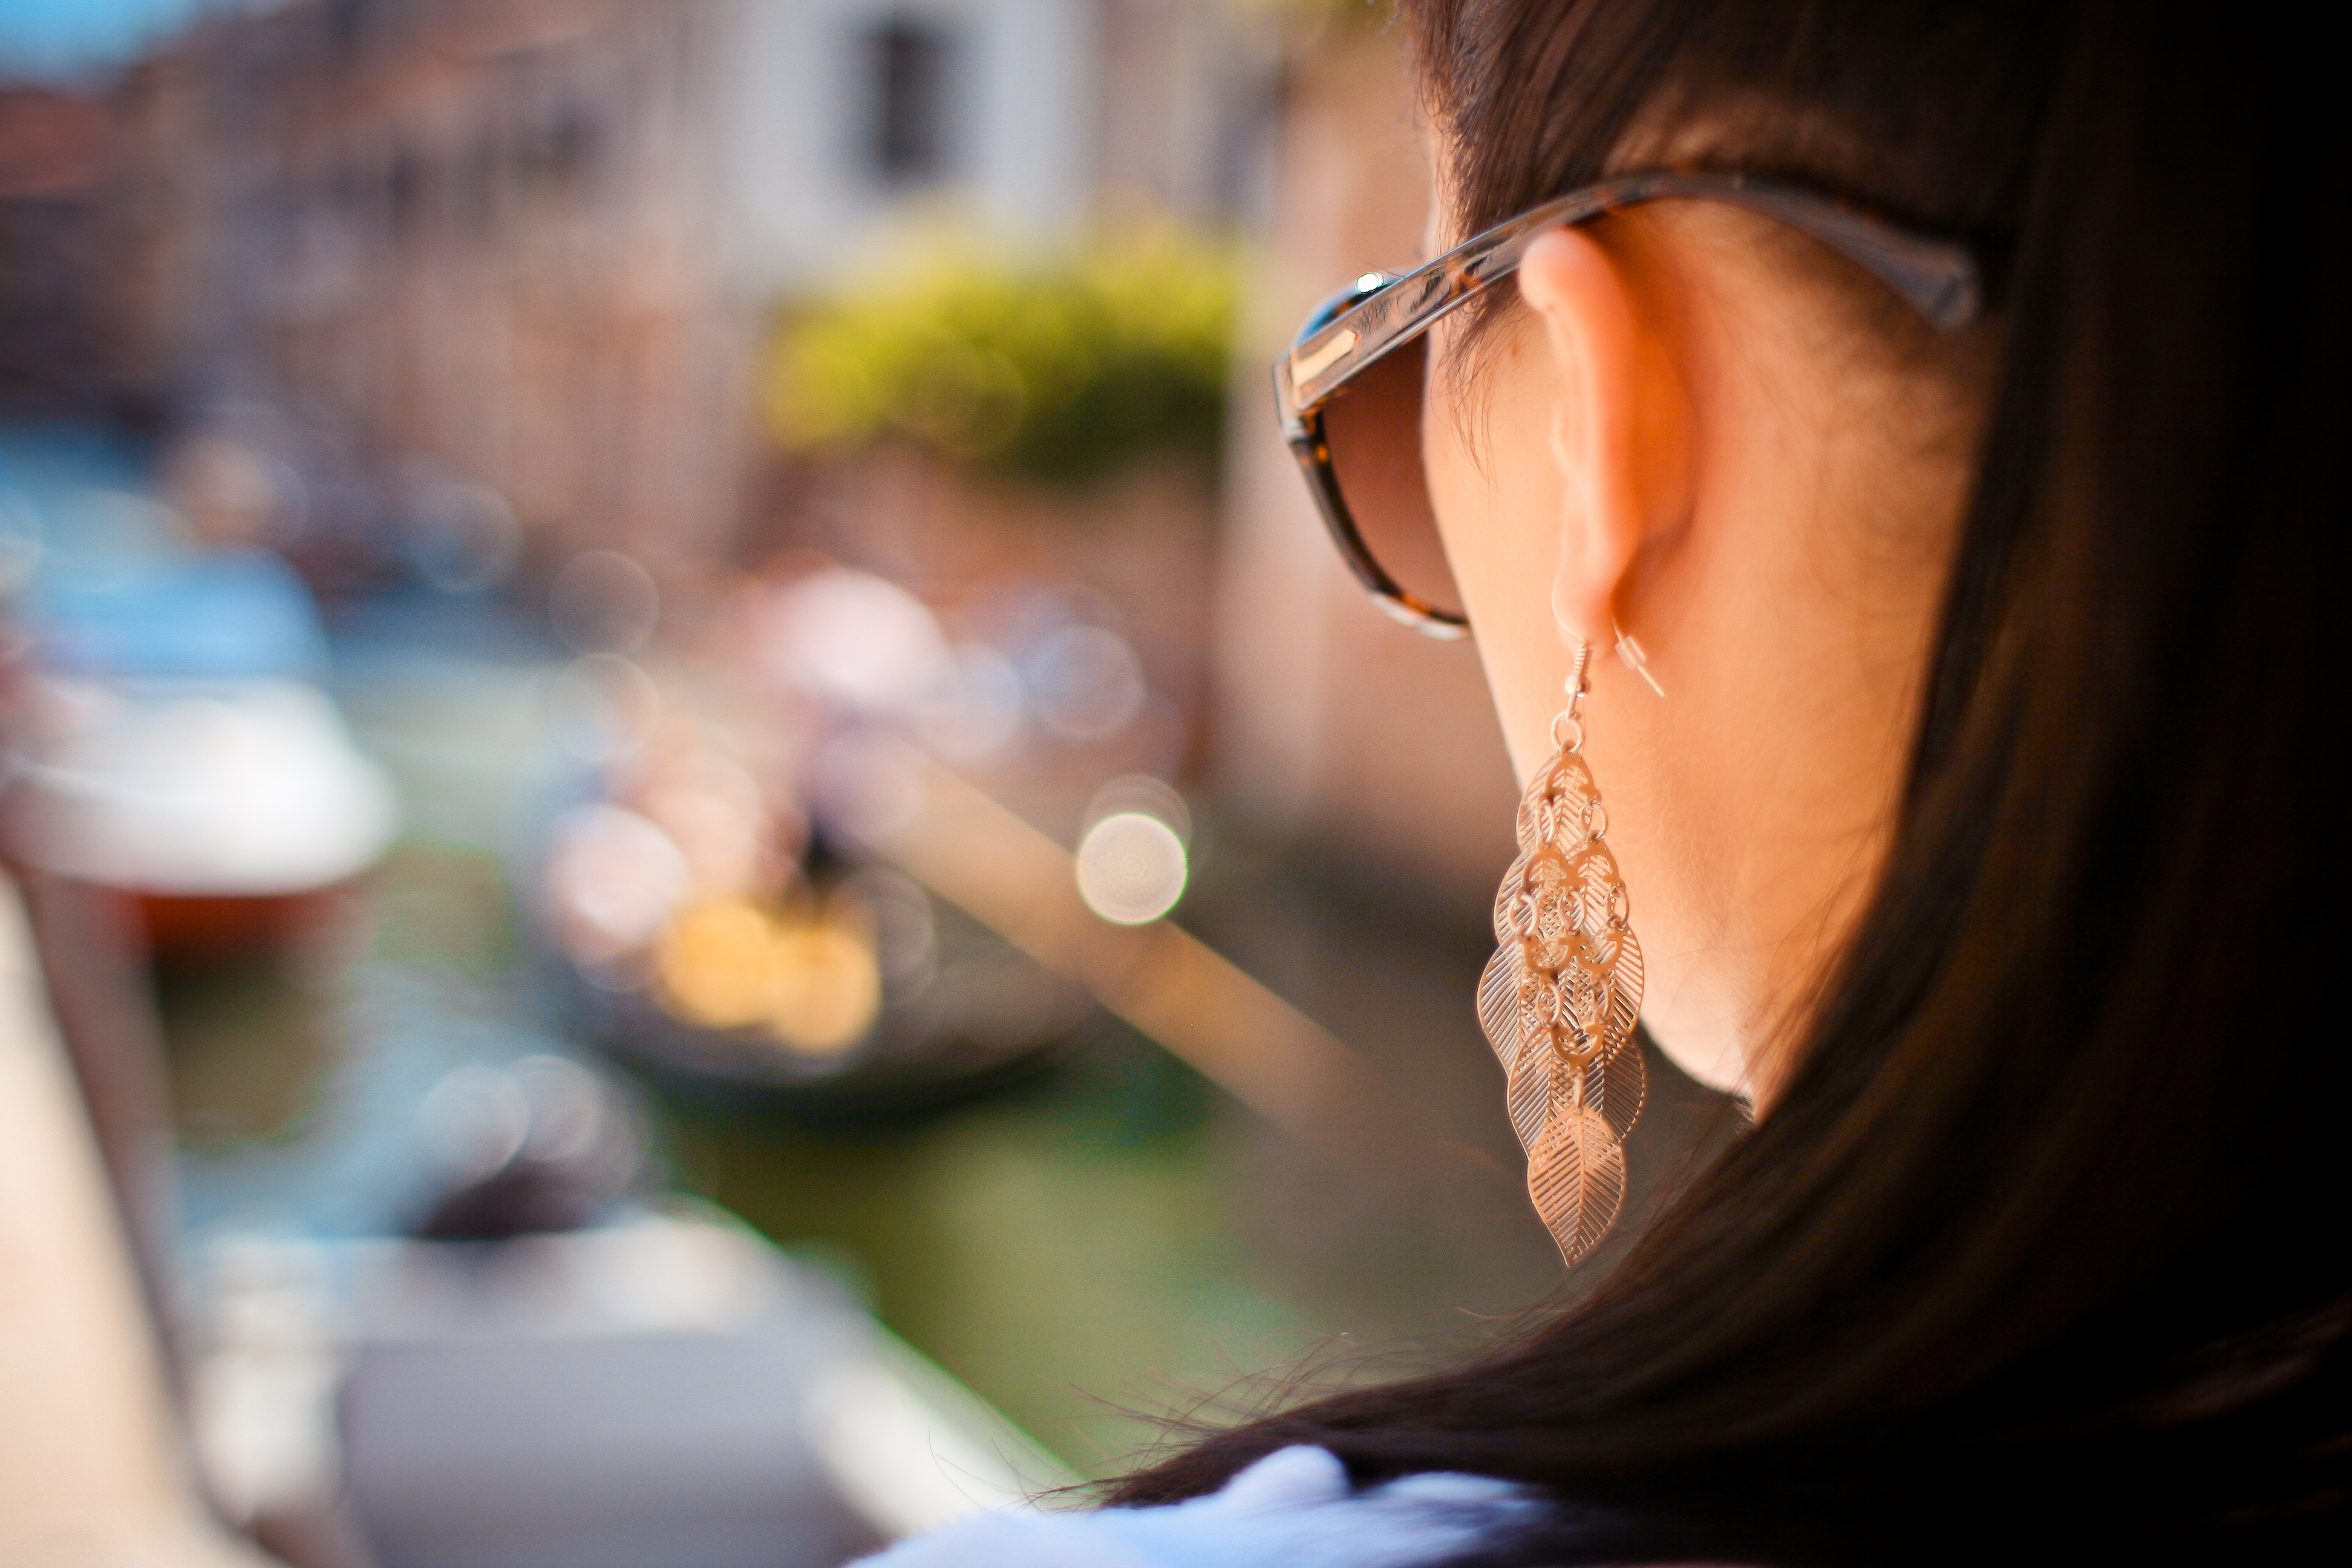
person, girl, woman, portrait, color, macro, romance, fashion, smile, close up, earring, nose, sunglasses, eye, beauty, emotion, interaction, sense